Reichenburg

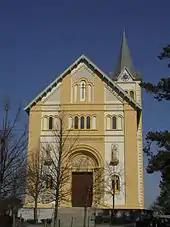
Church of Reichenburg

Reichenburg has a population (as of ) of . , 19.9% of the population was made up of foreign nationals. Over the last 10 years the population has grown at a rate of 8.6%. Most of the population speaks German (89.6%), with Albanian being second most common ( 3.0%) and Serbo-Croatian being third ( 1.9%).